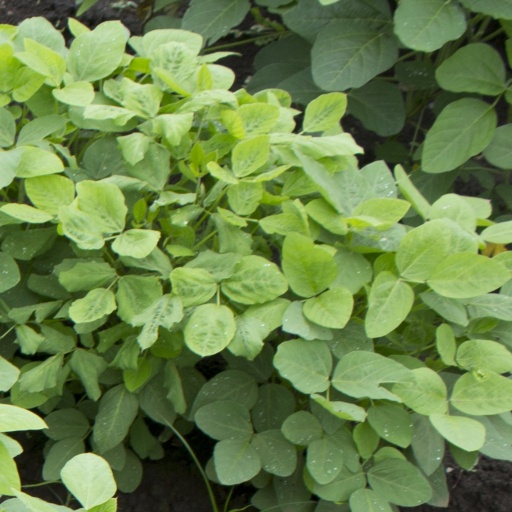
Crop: soybean